Kawasaki Heavy Industries C151

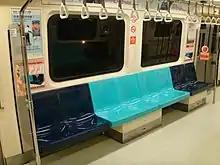
The practice of demarcating priority seats with a darker colour also inspired the Taipei Metro

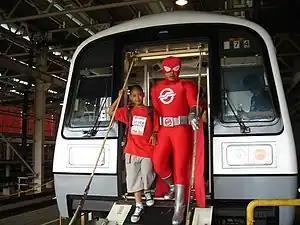
Captain SMRT demonstrating the use of a refurbished C151's emergency detrainment ramp

On 3 September 2004, Hyundai Rotem, Mitsui, RM Transit Technology and dU LexBuild received an order to refurbish all 396 carriages, costing S$142.7 million in total. The works included the refurbishment of interior fixtures, the addition of wheelchair spaces, the upgrading of onboard communications equipment, enhancement of the public announcement system, and general improvement of the cars' appearance. SMRT Corporation said the reasons for refurbishment were wear and damage of important components over the past two decades and water leaks from the air-conditioning system on some trains. The company chose this option instead of buying new rolling stock, which would have cost S$792 million. The first refurbished train began revenue service on 5 November 2006 with trainset 005/006 being the prototype of mid-life refurbishment, and all remaining trainsets had been refurbished by January 2009 with set 075/076 being the final set to refurbish.